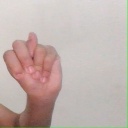
अक्षर: न